Elsterwerda–Grödel raft canal

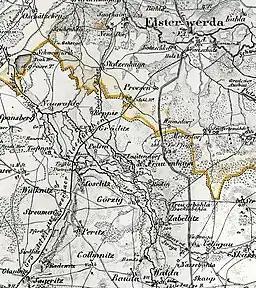
The historical course of the canal with its sluices

It has an average width ranging from approximately 7 to 9 meters. The canal spans a total of 21.4 kilometers, with approximately 15.45 kilometers of this length situated within Saxon territory. Along the entire stretch, six widened passing places were built to facilitate meetings between barges. In its course, it passes by the villages of Glaubitz, Radewitz, Marksiedlitz, Streumen, Wülknitz, Koselitz, Tiefenau, Pulsen, Gröditz, Prösen and ultimately reaches Elsterwerda. Among other things, it passes under the Riesa-Dresden railroad line and the main road 98 in Glaubitz, the main road 169 in Prösen, and the Berlin-Dresden railroad line in Elsterwerda.